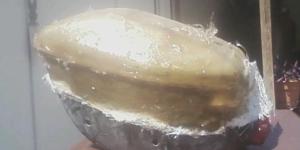
rollo de falda de res